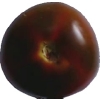
Label: tomato_maroon